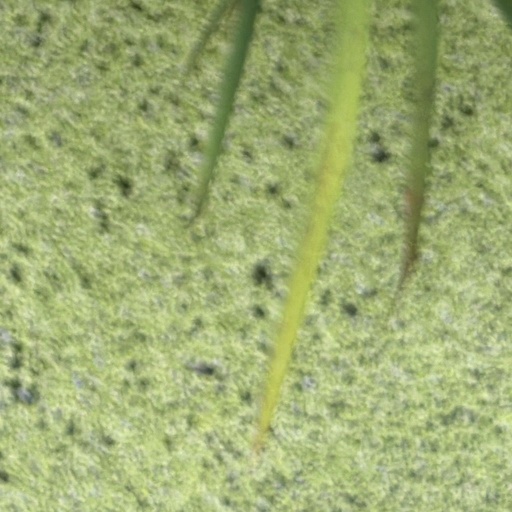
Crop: rice